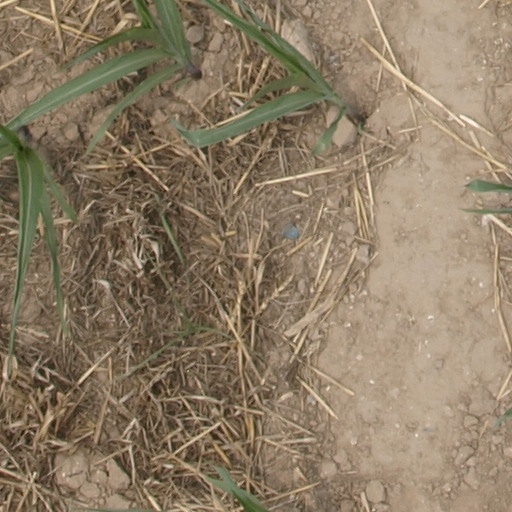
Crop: maize; corn